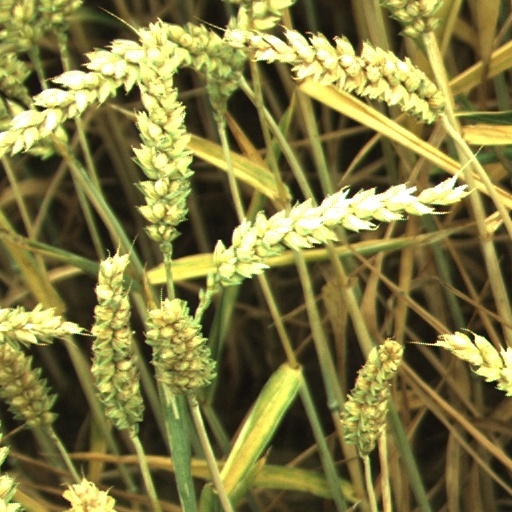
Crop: wheat